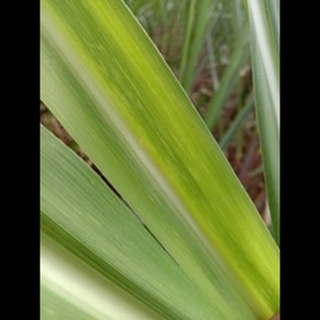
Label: sugarcane_mosaic